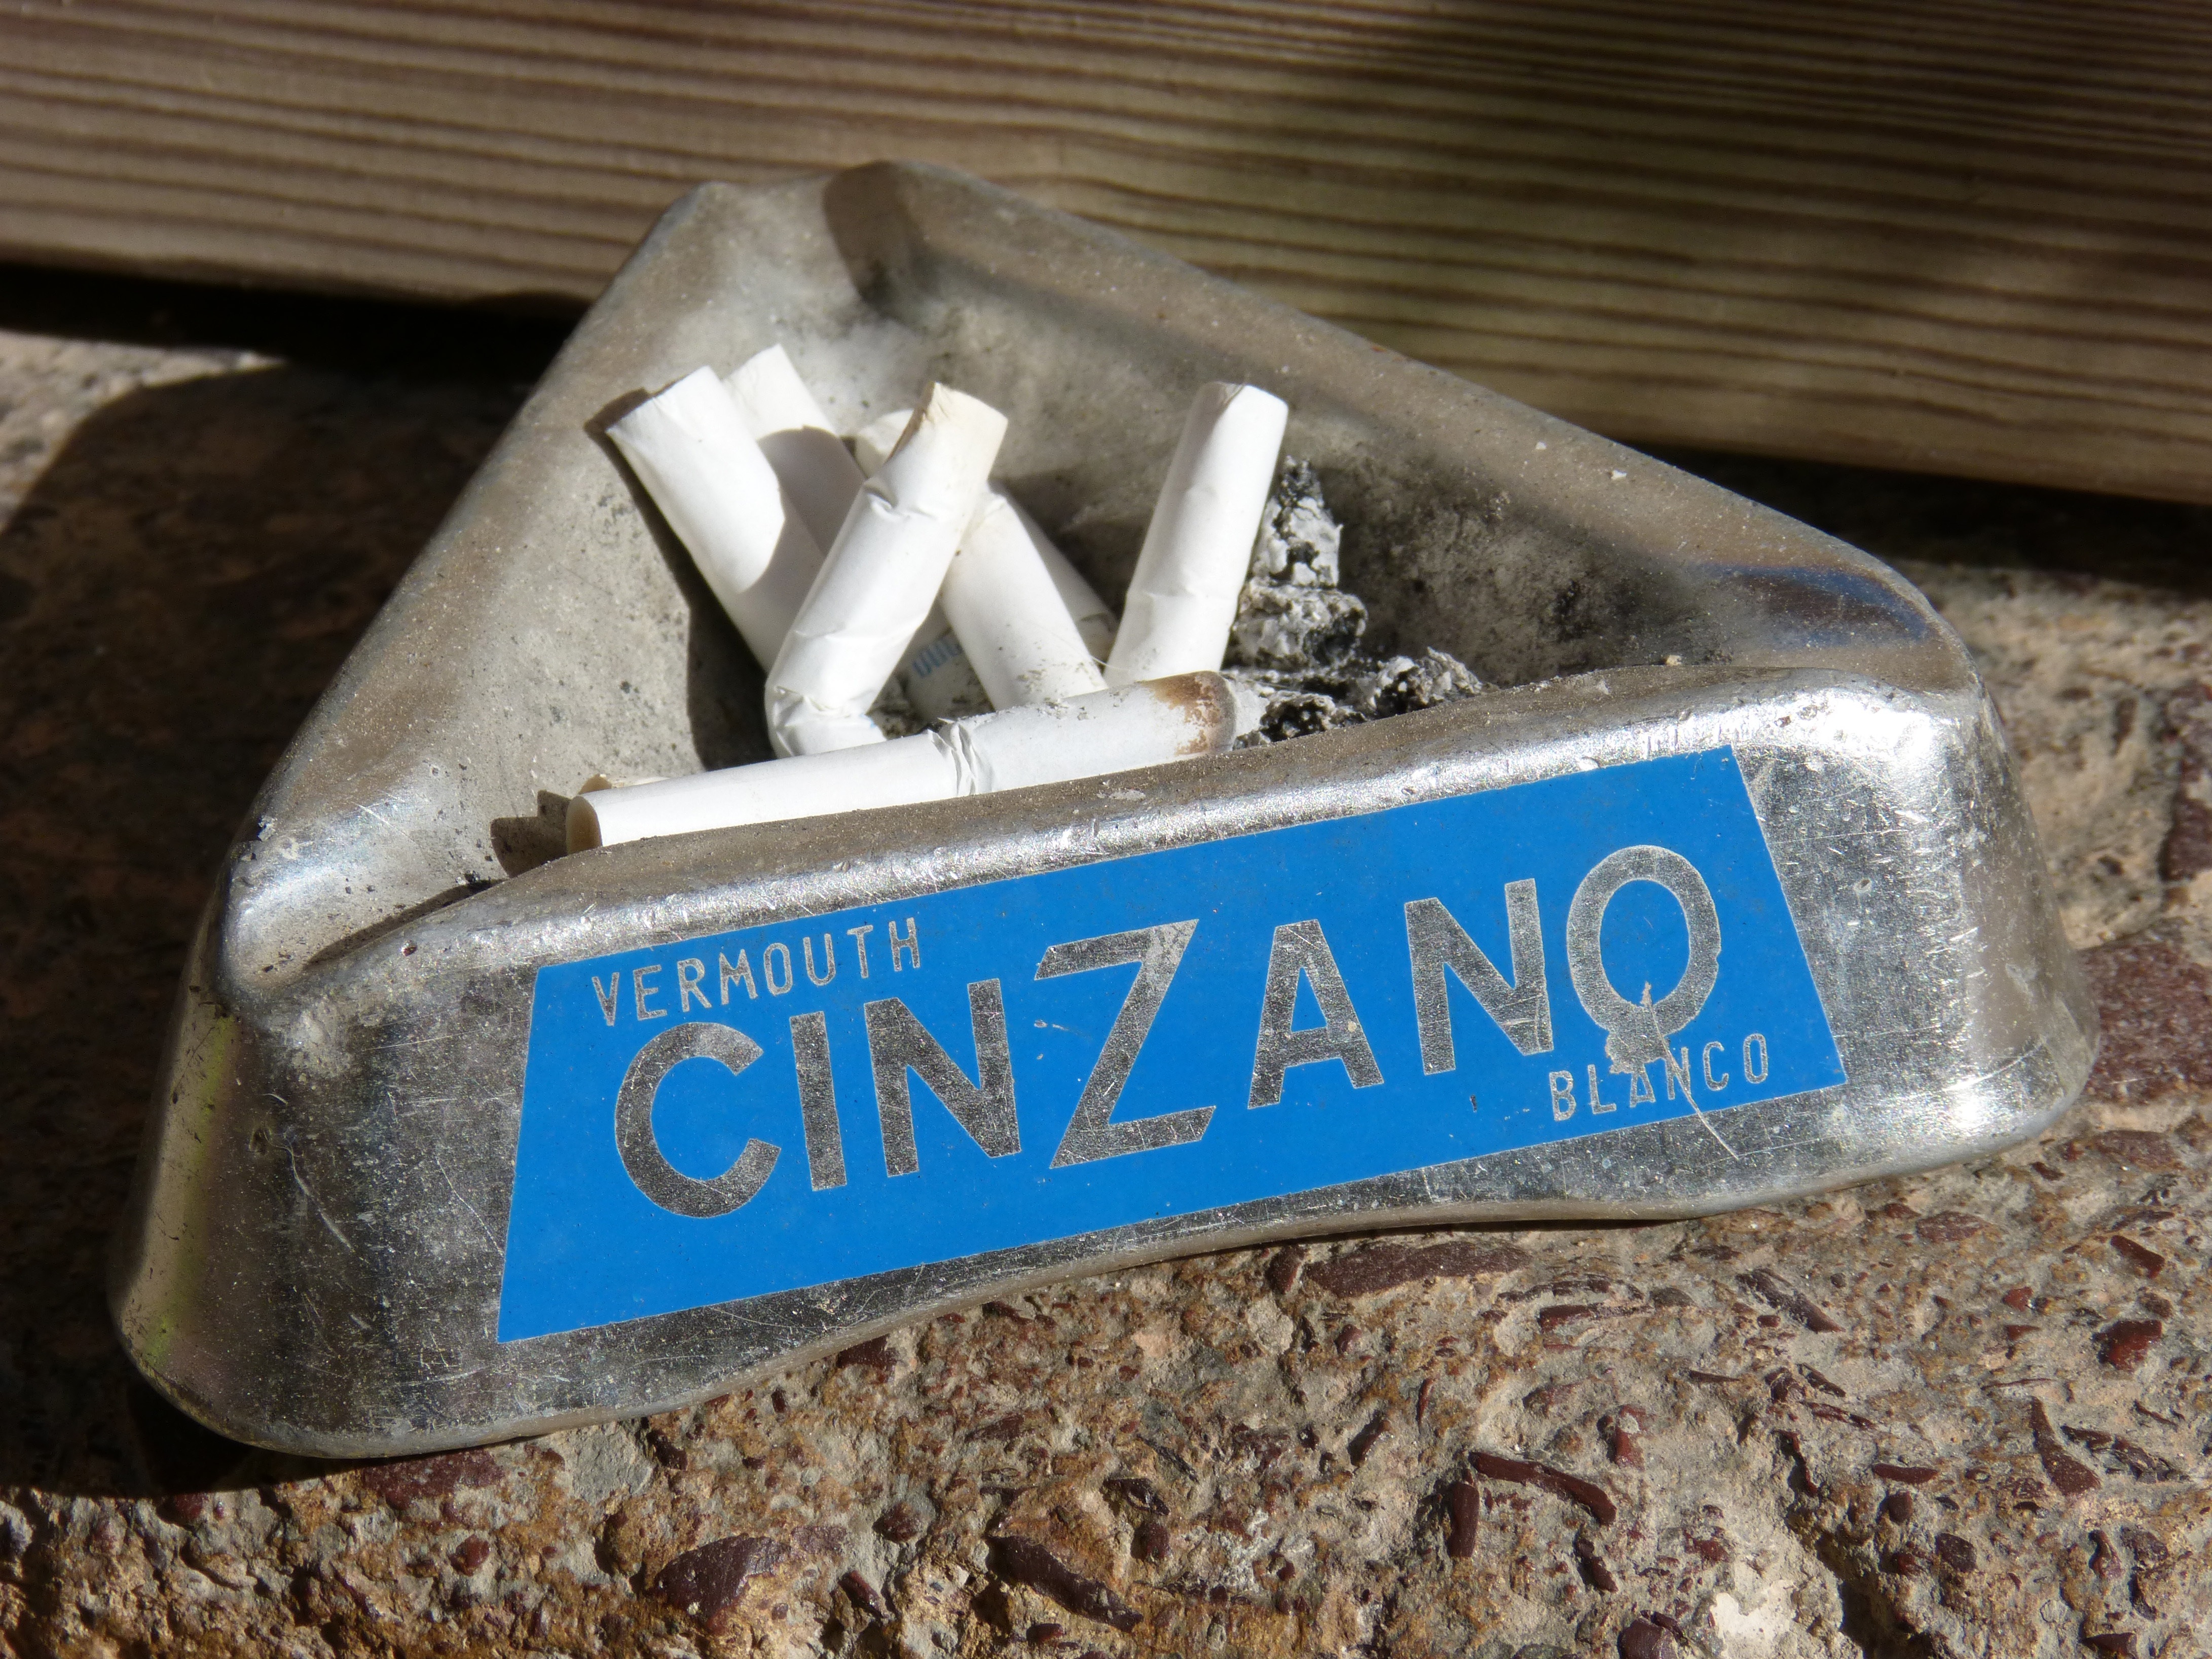
number, advertising, cigarette, cigarette butt, tobacco, ashtray, cinzano